WarGames (video game)

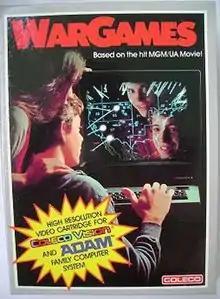
Flyer for the ColecoVision version

WarGames is a strategy video game developed by Coleco for the ColecoVision and published in 1984. It was ported to the